Killing of Yao Pan Ma

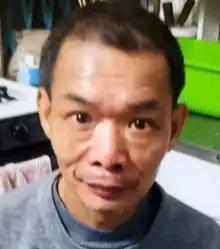
Undated photo of Ma

Yao Pan Ma, a 61-year-old Chinese American, was attacked on April 23, 2021, before he was declared dead 8 months later on December 31, as a result of an attack by 49-year-old African American Jarrod Powell in East Harlem, New York City, United States. The racist attack drew national attention as part of a rise in anti-Asian hate crimes in America.